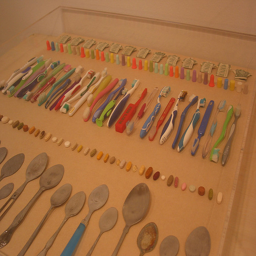
Spoons, pills, tooth brushes, earplugs, and matching unidentifiable packets are laid out in rows.
A collection of folded dollar bills, multicolored ear plugs, toothbrushes, pills and spoons  neatly arranged in rows
Box of dollar bills tooth brushes pills and spoons.
A yellow display with different spoons and tooth brushes.
many different spoons vitamins and colorful toothbrushes in rows